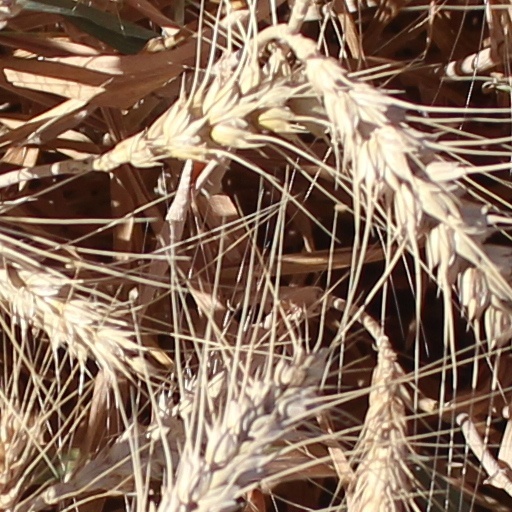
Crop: wheat